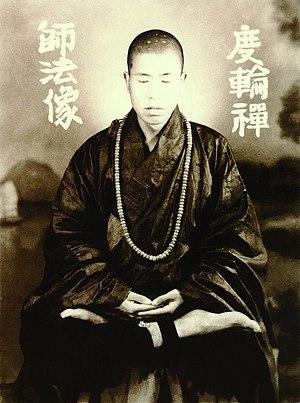
Vénérable Xuanhua ou Vénérable Hsuan Hua, aussi connu sous le nom An Tse et Tu Lun était un moine bouddhiste chan qui a largement contribué à l’introduction du bouddhisme traditionnel chinois aux États-Unis au XXᵉ siècle.
Le jnana yoga, yoga de la connaissance, est une forme de yoga de la non dualité qui remonte au Veda et surtout aux Upanishad majeures dites vedanta ou conclusion du Veda. Il aurait été à l'origine enseigné de manière mythique par Krishna dans la Bhagavad-Gītā. Ce yoga énonce que l'absolu est le soi véritable. Sa méthode principale est l’investigation du soi par le retour à la source de nos pensées, le mental, jusqu'à la pensée du je origine de la Māyā. C'est l'une des voies de réalisation ou de libération avec le karma yoga, bhakti yoga et raja yoga.